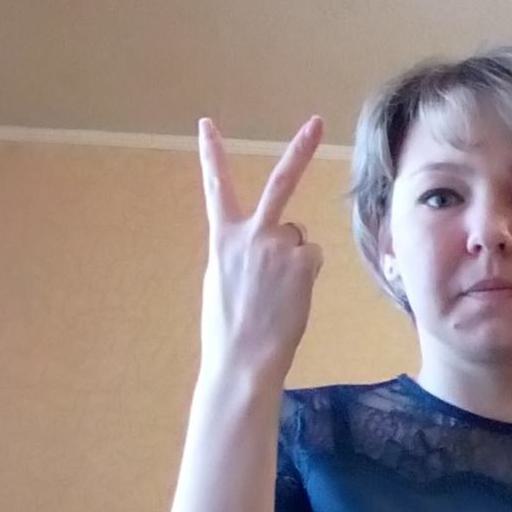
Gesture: peace_inverted